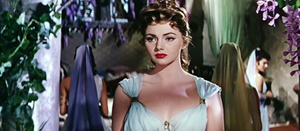
Les Travaux d'Hercule est un film hispano-italien réalisé par Pietro Francisci et sorti en 1958.